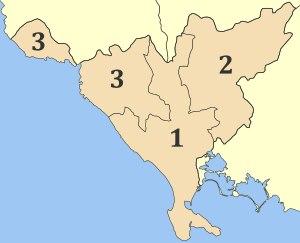
Le district régional de Préveza est un des 74 districts régionaux de Grèce. Ce district fait partie de la périphérie de l’Épire, et son chef-lieu est Préveza.